169th (3rd London) Brigade

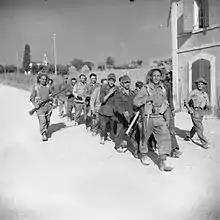
German prisoners being marched into captivity by men of the Queen's Royal Regiment, 56th Division, Montefiore area, 13 September 1944.

The Queen's Brigade had by this time sustained 45% casualties, nearly half its strength, in just a few weeks, testimony to the severity of fighting at Anzio. Although high, this was not the highest casualty rate of the division, with 168th Brigade suffering slightly higher, at 50%. The brigade arrived in Egypt on 4 April and, throughout the next few weeks, was brought up to strength from returning wounded and by receiving large drafts of replacements in the form of ex-anti-aircraft gunners of the Royal Artillery, and with the absence of the Luftwaffe now found their original roles redundant, who had been retrained as infantrymen and had to be taught all the infantry weapons. In April the Queen's Brigade was inspected by General Sir Bernard Paget, now Commander-in-Chief of Middle East Command, who had inspected the division nearly two years before when the division was still 'green' and inexperienced and was preparing for overseas service. In late June the Queen's Brigade, now up to strength, learned they were to return to Italy, where they landed on 17 July. While at Tivoli the 169th (Queen's) Brigade, and the whole of the 56th Division, was inspected again by H.M. The King George VI, who had visited them almost exactly two years before when the division was preparing for overseas service. Soon after, on 26 July, the 56th Division received a new General Officer Commanding GOC, Major-General John Yeldham Whitfield, who was previously the CO of the 2/5th Battalion, Queen's before being promoted to command of 13th Brigade (British 5th Division) and returning to take over from Major-General Gerald Templer.